Welcome to the Desert of the Real

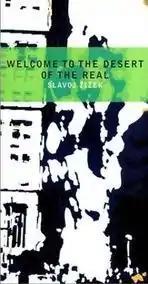

Welcome to the Desert of the Real is a 2002 book by Slavoj Žižek. A Marxist and Lacanian analysis of the ideological and political responses to the terrorist attacks on September 11, 2001, Zizek's study incorporates various psychoanalytic, postmodernist, biopolitical, and (Christian) universalist influences into a Marxist dialectical framework.